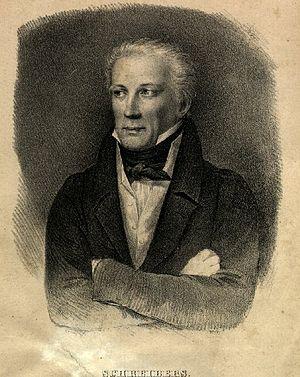
Le chevalier Carl Franz Anton von Schreibers, né le 15 août 1775 à Presbourg et mort le 21 mai 1852, est un naturaliste autrichien. Son nom a été donné à un minéral des météorites de fer, ainsi qu'à une chauve-souris d'Europe et d'Afrique.